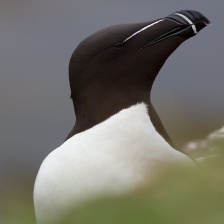
Species: RAZORBILL
Scientific name: ALCA TORDA